Edward Jobson (actor)

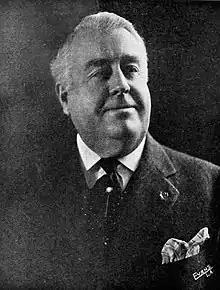
Jobson in 1922

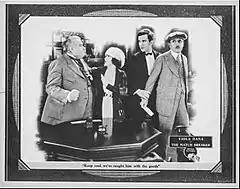
Lobby card showing Jobson (left) in "The Match-Breaker" (1921)

Edward Jobson (February 29, 1860 – February 7, 1925) was an American actor of stage and silent film. He started in silent films in his fifties. He had a sour yet sad bulldog demeanor and can be spotted in several surviving silent films. In "The Delicious Little Devil" (1919) he plays Rudolph Valentino's father, though the two actors looked nothing alike. He died at the beginning of 1925.